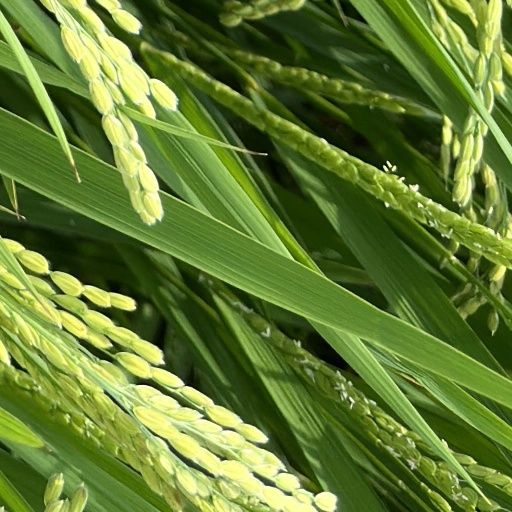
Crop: rice